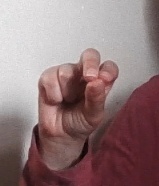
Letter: gaaf